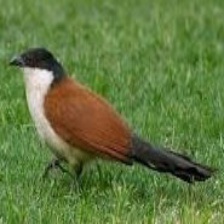
Species: COPPERY TAILED COUCAL
Scientific name: CENTROPUS CUPREICAUDUS